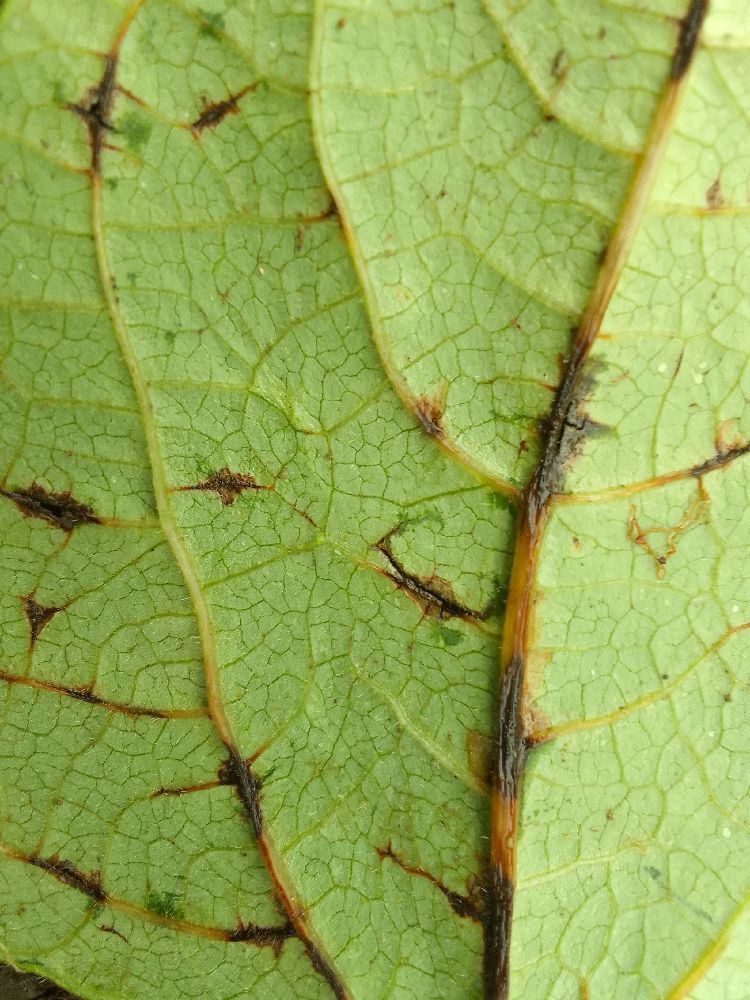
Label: anthracnose